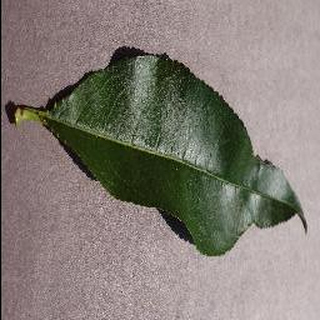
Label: healthy_peach